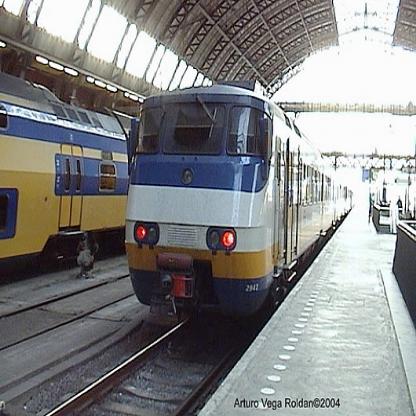
Scene: Indoor